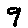
Label: 9